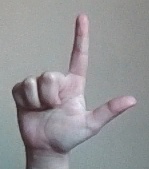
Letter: laam